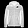
Label: Coat